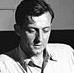
Age: 29